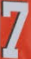
Number: 7